Ancient Egypt

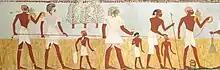
Measuring and recording the harvest, from the tomb of Menna at Thebes (Eighteenth Dynasty)

Egypt became a province of the Roman Empire in 30BC, following the defeat of Mark Antony and Ptolemaic Queen Cleopatra VII by Octavian (later Emperor Augustus) in the Battle of Actium. The Romans relied heavily on grain shipments from Egypt, and the Roman army, under the control of a prefect appointed by the emperor, quelled rebellions, strictly enforced the collection of heavy taxes, and prevented attacks by bandits, which had become a notorious problem during the period. Alexandria became an increasingly important center on the trade route with the orient, as exotic luxuries were in high demand in Rome.